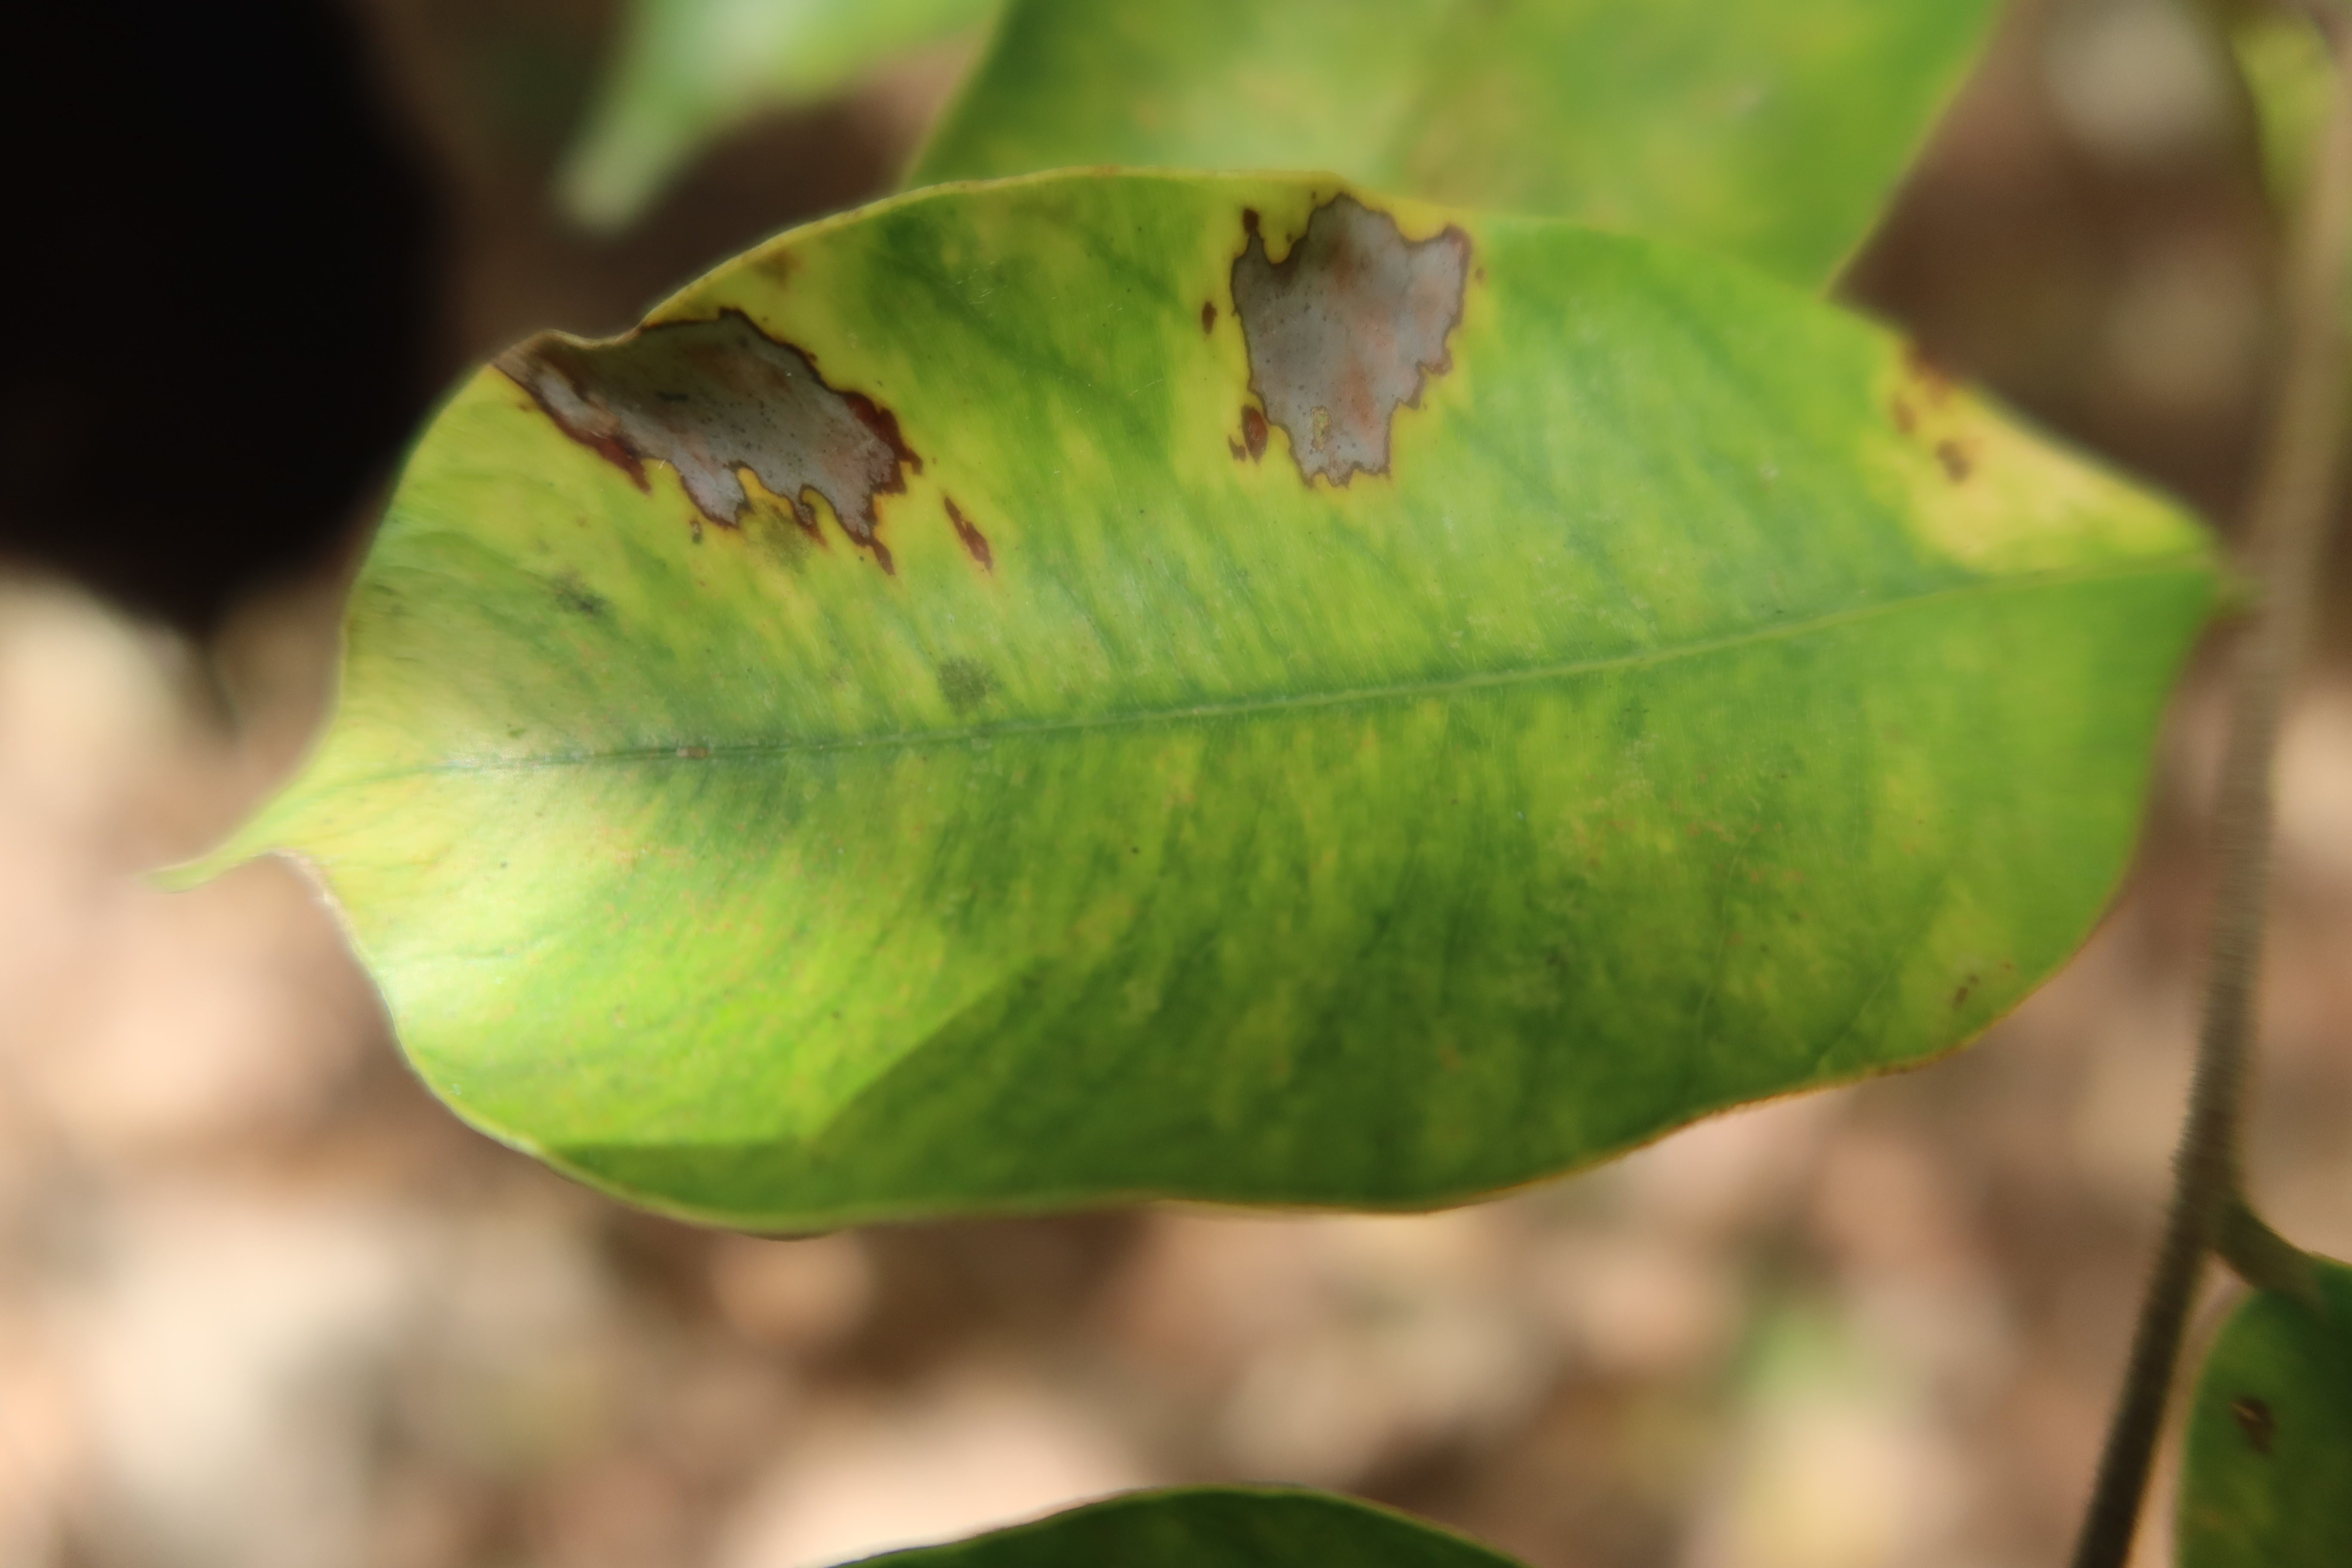
Label: Downy mildew